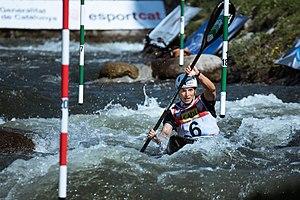
Maialen Chourraut durant le championnat du monde 2019 de canoë de slalom à La Seu d'Urgell, Espagne.